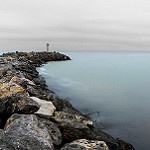
Label: sea